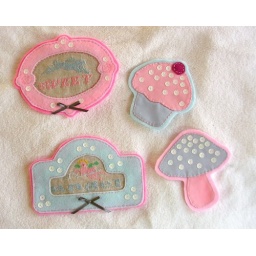
Collection of four patches in pastel pink and blue with iridiscent sequins.